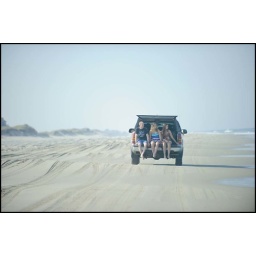
This idiot had these kids in the back of the truck and was on the 4x4 flying up the beach. Idiot.